Lang Park

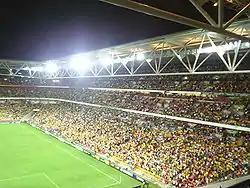
Suncorp Stadium before the Australia vs Paraguay soccer international in October 2006.

The ground was leased by the Queensland Amateur Athletics Association (QAAA) in the 1920s. In 1935, the Queensland Soccer Council (QSC) became a sub-tenant of the QAAA, with a view to using it as the home ground for Brisbane soccer fixtures (leaving its former home, the Brisbane Cricket Ground). The Latrobe Soccer Club, in turn, became a sub-tenant of the QSC, using the ground for its home games (see image below).